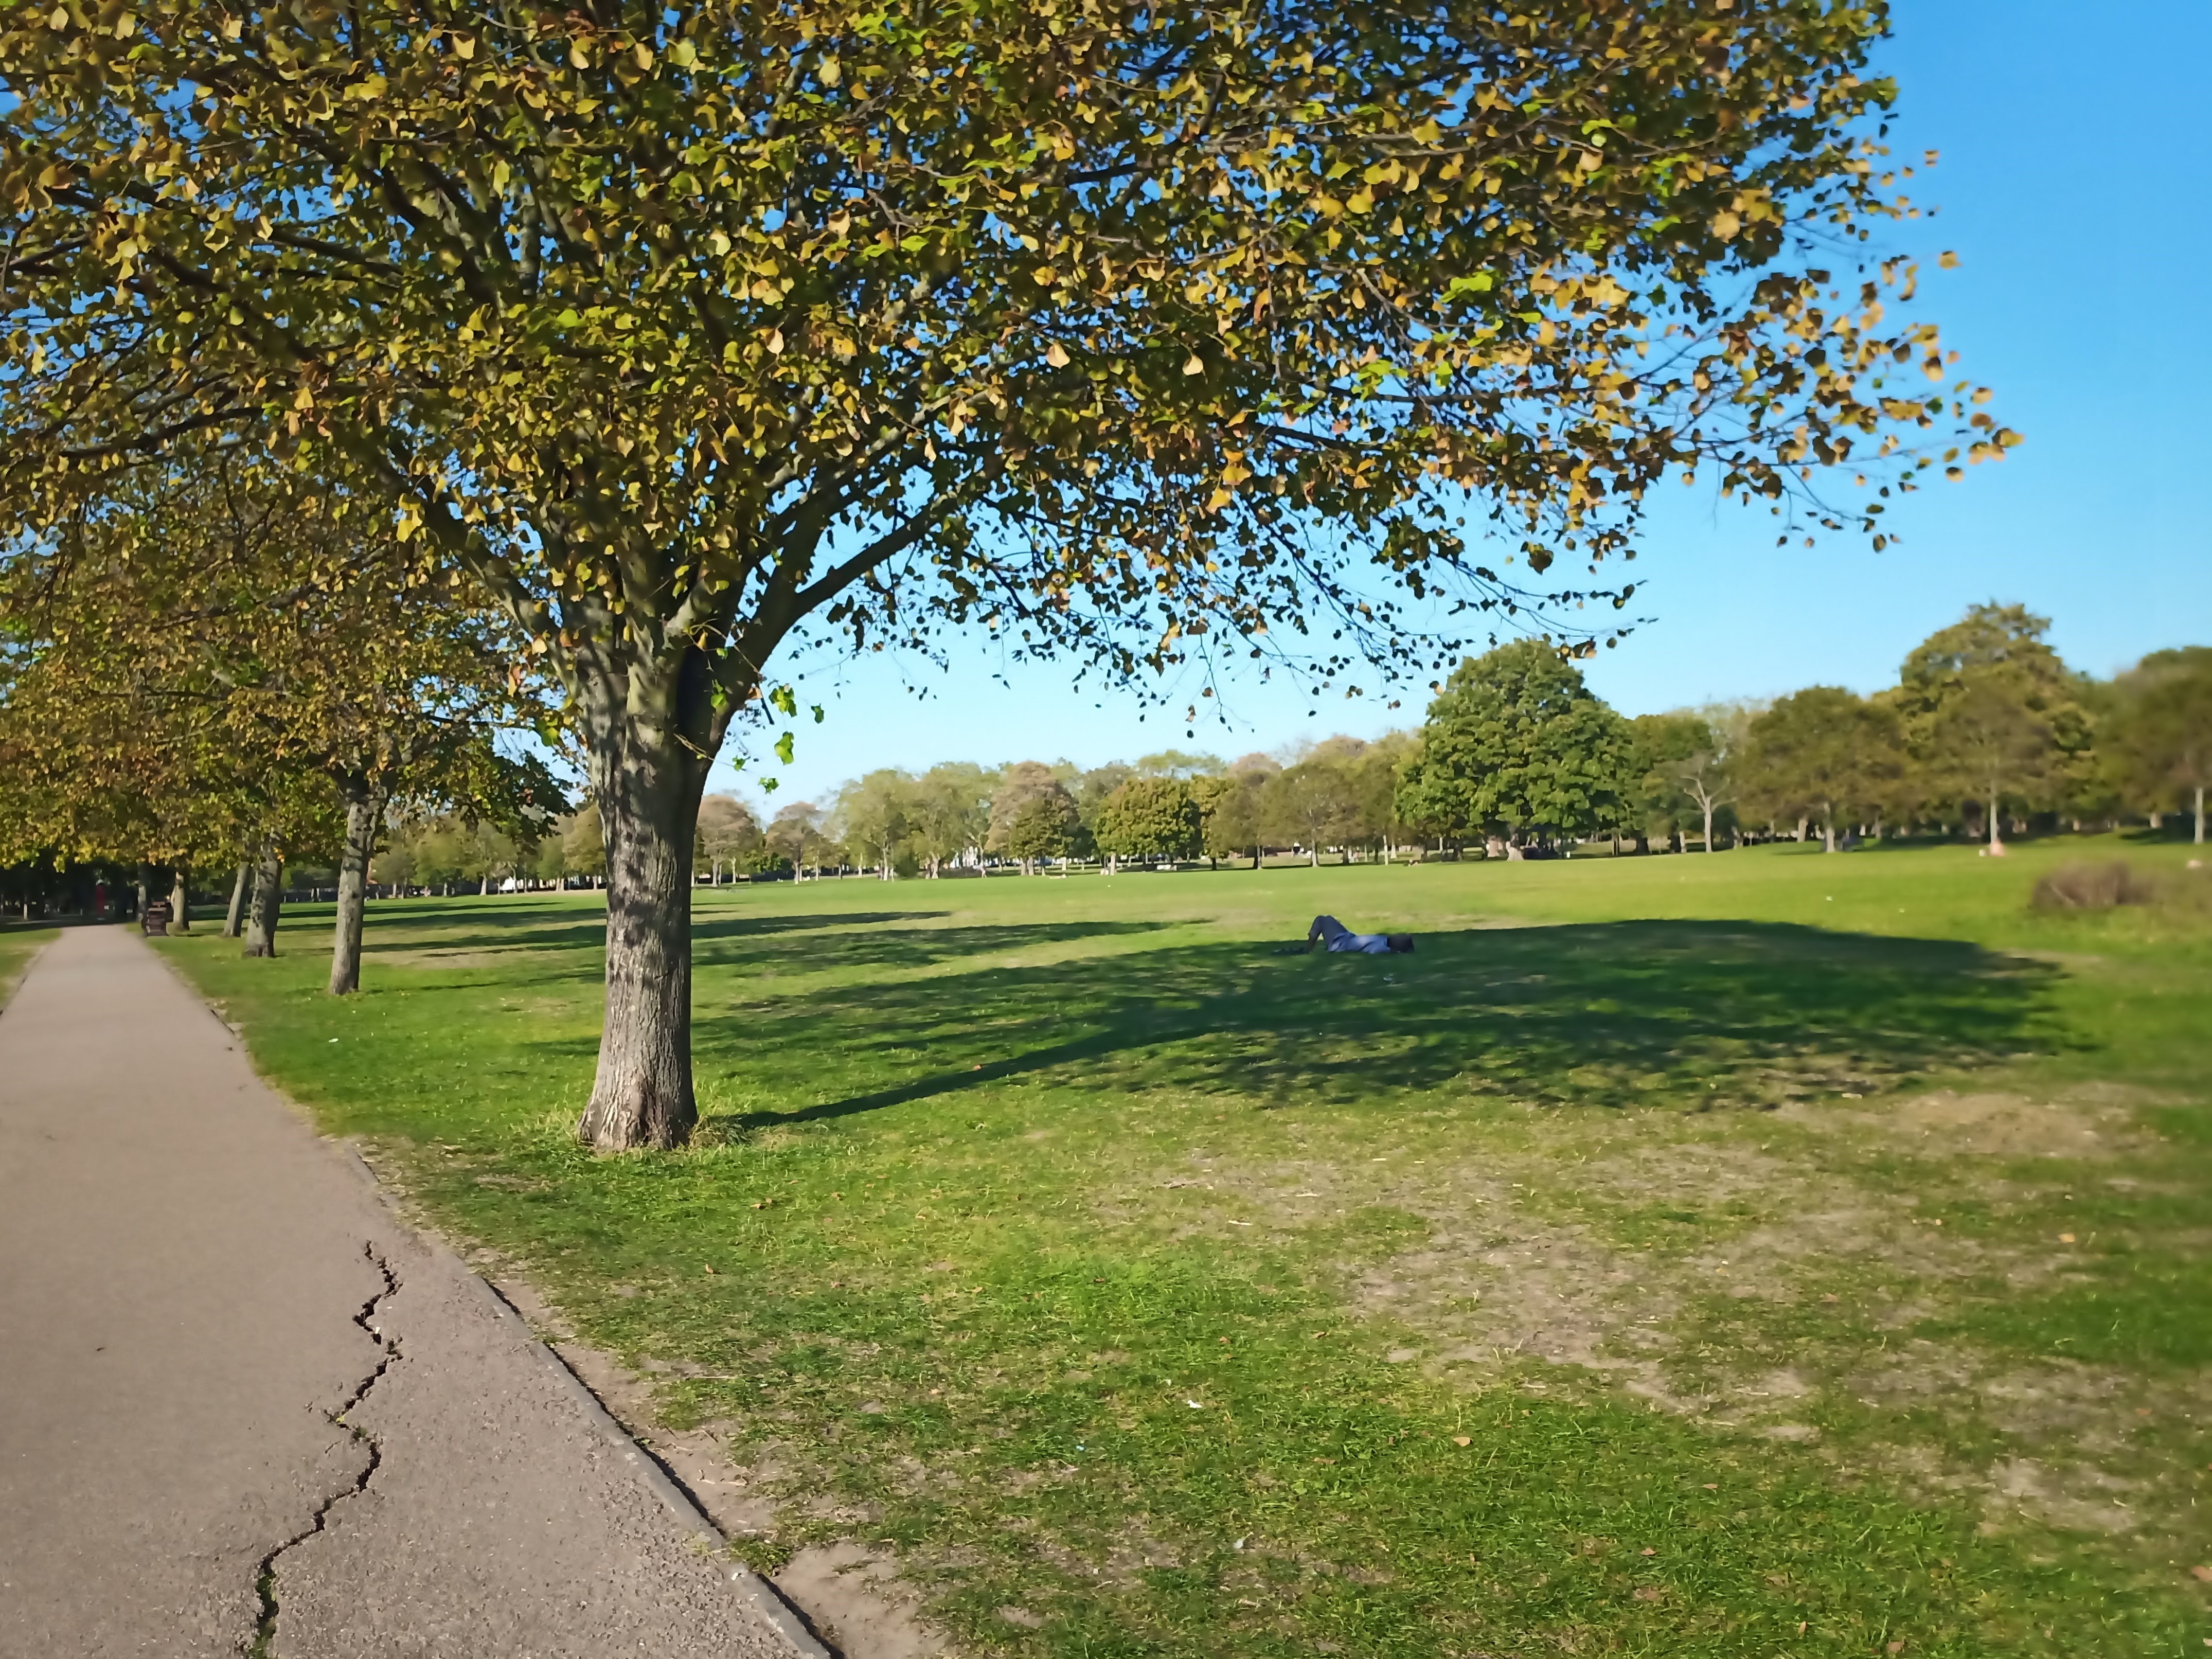
tree, branch, grass, leaf, plain, land lot, woody plant, grassland, park, trunk, shade, lawn, pasture, deciduous, path, meadow, shadow, trail, landscaping